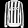
Label: Pullover